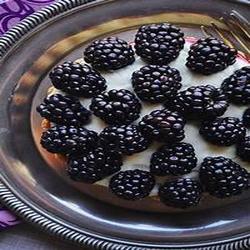
Label: Blackberry